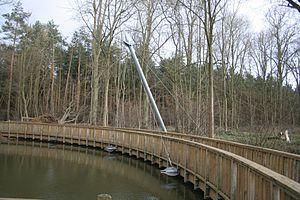
Pont de la mare à l'éléphant, Forêt royale de Salcey, ancienne forêt médiévale conservée comme forêt royale pour la chasse et aujourd'hui ouverte au public, munie d'un platelage de bois-passerelle qui permet de visiter le site d'une manière inhabituelle. C'est un site classé pour son intérêt écologique et scientifique.